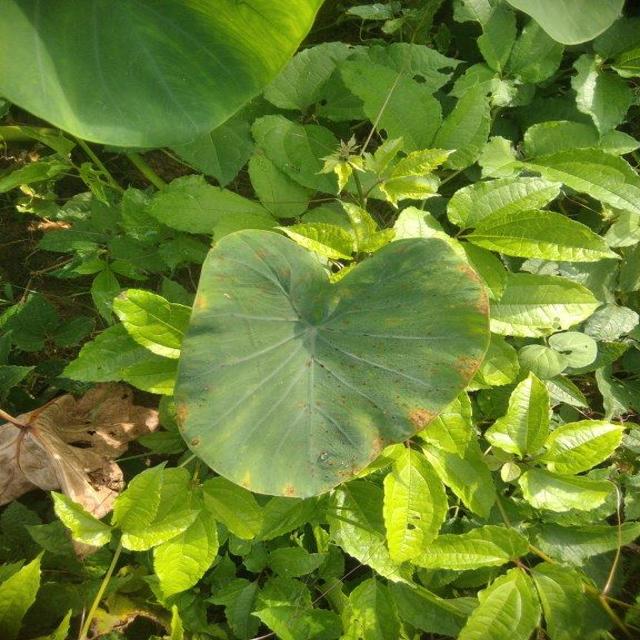
Label: Early_Blight